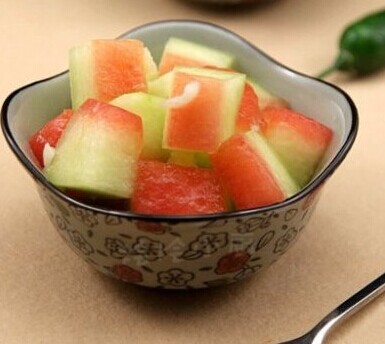
Label: trash